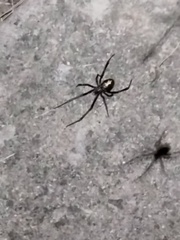
Species: Lactrodectus_hesperus